Agave americana

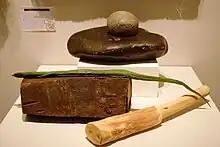
Tools used to obtain agave's ixtle fibers, at the Museo de Arte Popular, Mexico City, D.F.

"Agave americana" has various uses starting in pre-Columbian Mexico. If the flower stem is cut before flowering, a sweet liquid known as "aguamiel" (“) can be collected from the plant's hollowed heart. This liquid can be fermented to produce the alcoholic drink called "pulque" or "octli" used in pre-Columbian Mexico.